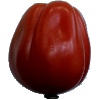
Label: tomato_heart